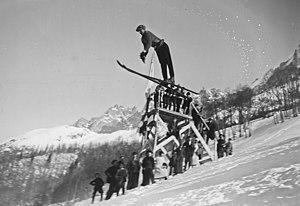
Chamonix, 2/2/24, [Franz] Wende, tchécoslovaque, [combiné nordique, saut à ski]